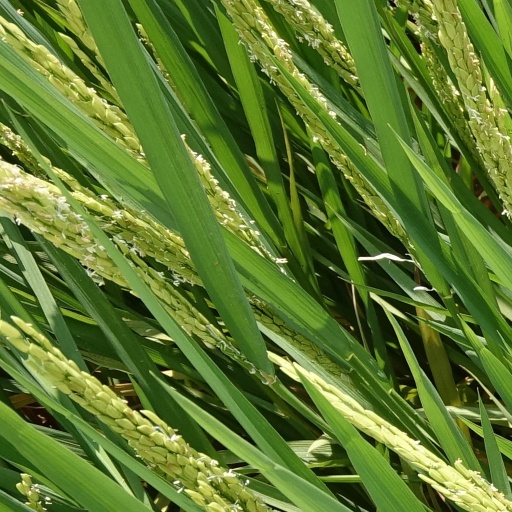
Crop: rice